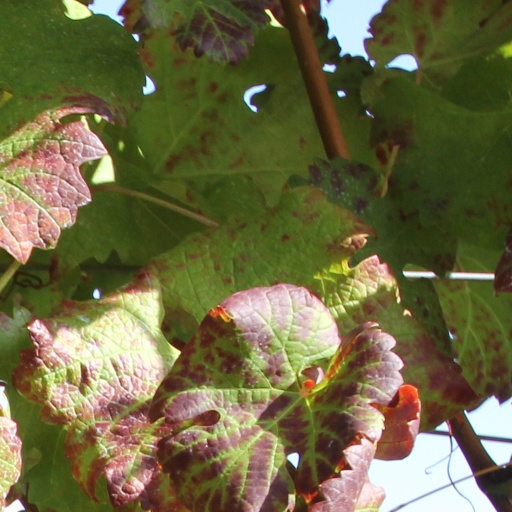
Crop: grape